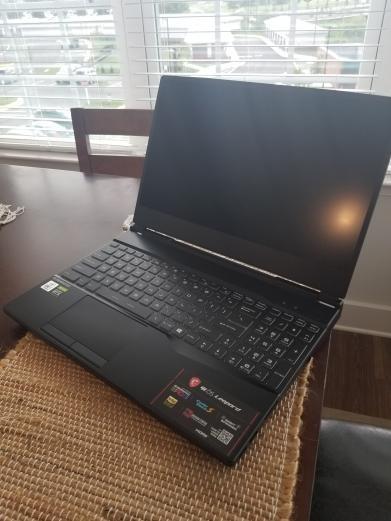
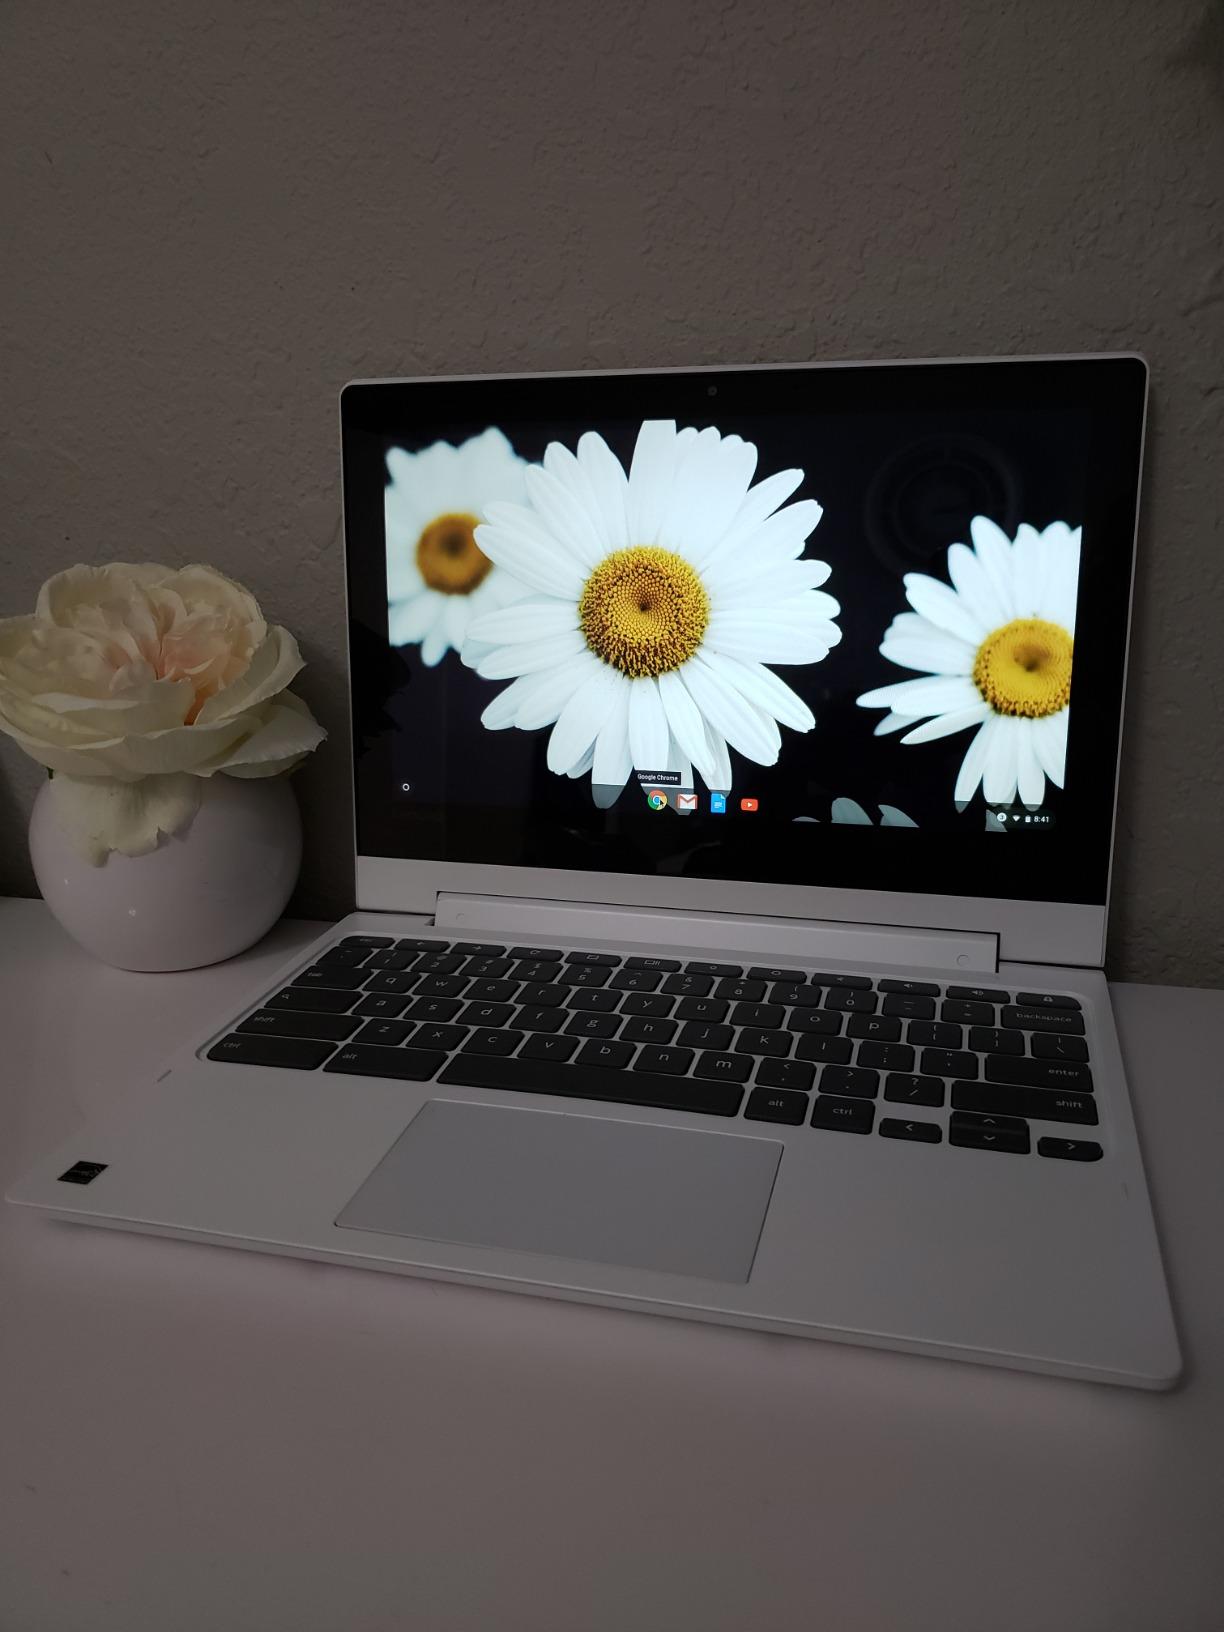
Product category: laptop
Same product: no